Cornelis Marinus Pleyte

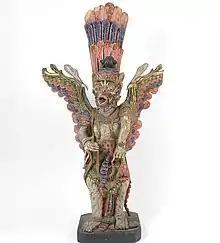
An artifact from Pleyte's collection, now at the Tropenmuseum.

Pleyte was the son of archaeologist Willem Pleyte, who later would become director of the Rijksmuseum van Oudheden; his mother was Catharina Margaretha Templeman van der Hoeven. He spent time at a home in Rapenburg. Pleyte attended Japikse school in Leiden, and the Leiden gymnasium. From 1879 to 1881, Pleyte and his younger brother studied at the Instituut van Kinsbergen in Elburg. He studied in Delft, but did not complete his last year. Though he was admitted into the Leiden University, he was not successful with his exams.